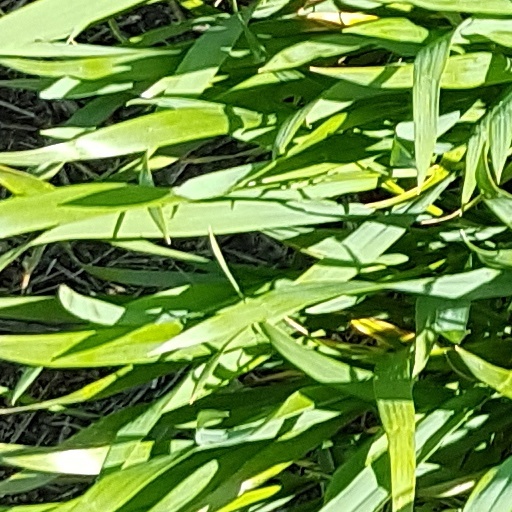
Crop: wheat